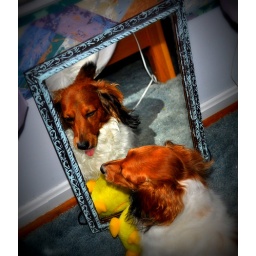
even dogs hate their relections in a mirror